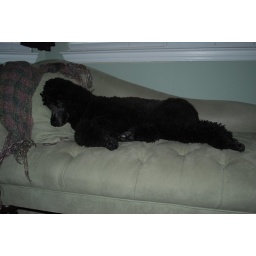
Actually the chaise in our room IS Cooper's bed (he claimed it and the other dogs do not mind)